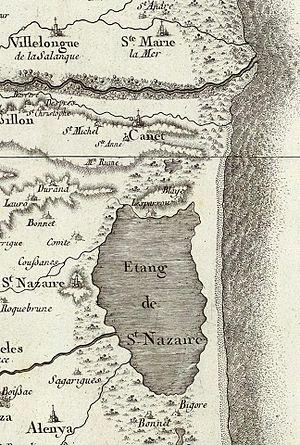
Canet-en-Roussillon et ses environs sur la carte de Cassini de 1750
Le château de l'Esparrou est un château du XIXᵉ siècle construit par Viggo Dorph-Petersen à Canet-en-Roussillon.
L'étang de Canet-Saint-Nazaire, ou simplement étang de Canet, est une lagune du littoral ouest du golfe du Lion, en Méditerranée, située à l'est de Perpignan, sur les communes de Canet-en-Roussillon et Saint-Nazaire dans le département français des Pyrénées-Orientales.